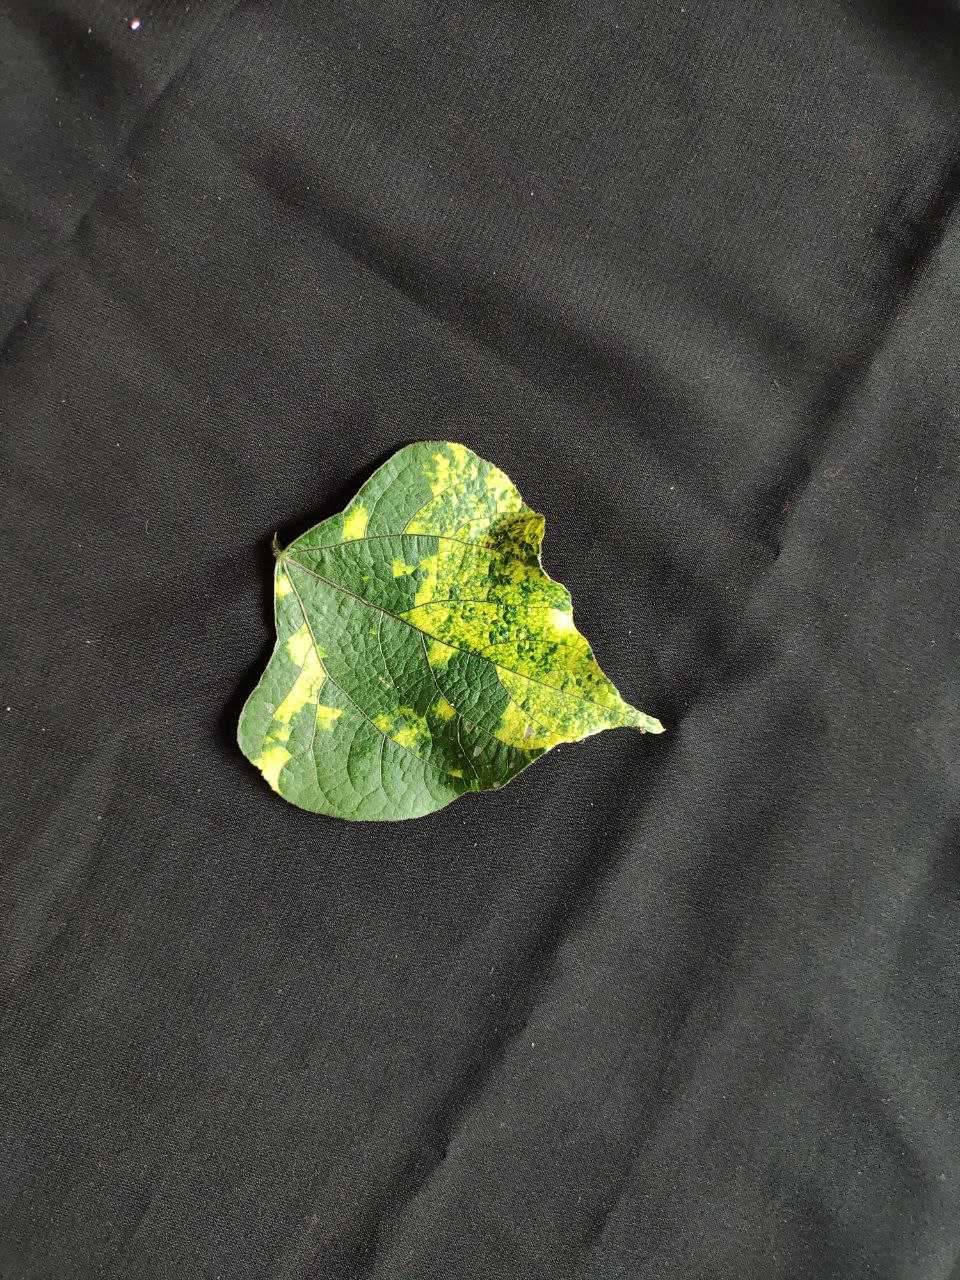
Crop: bean
Leaf condition: Mosaic Virus